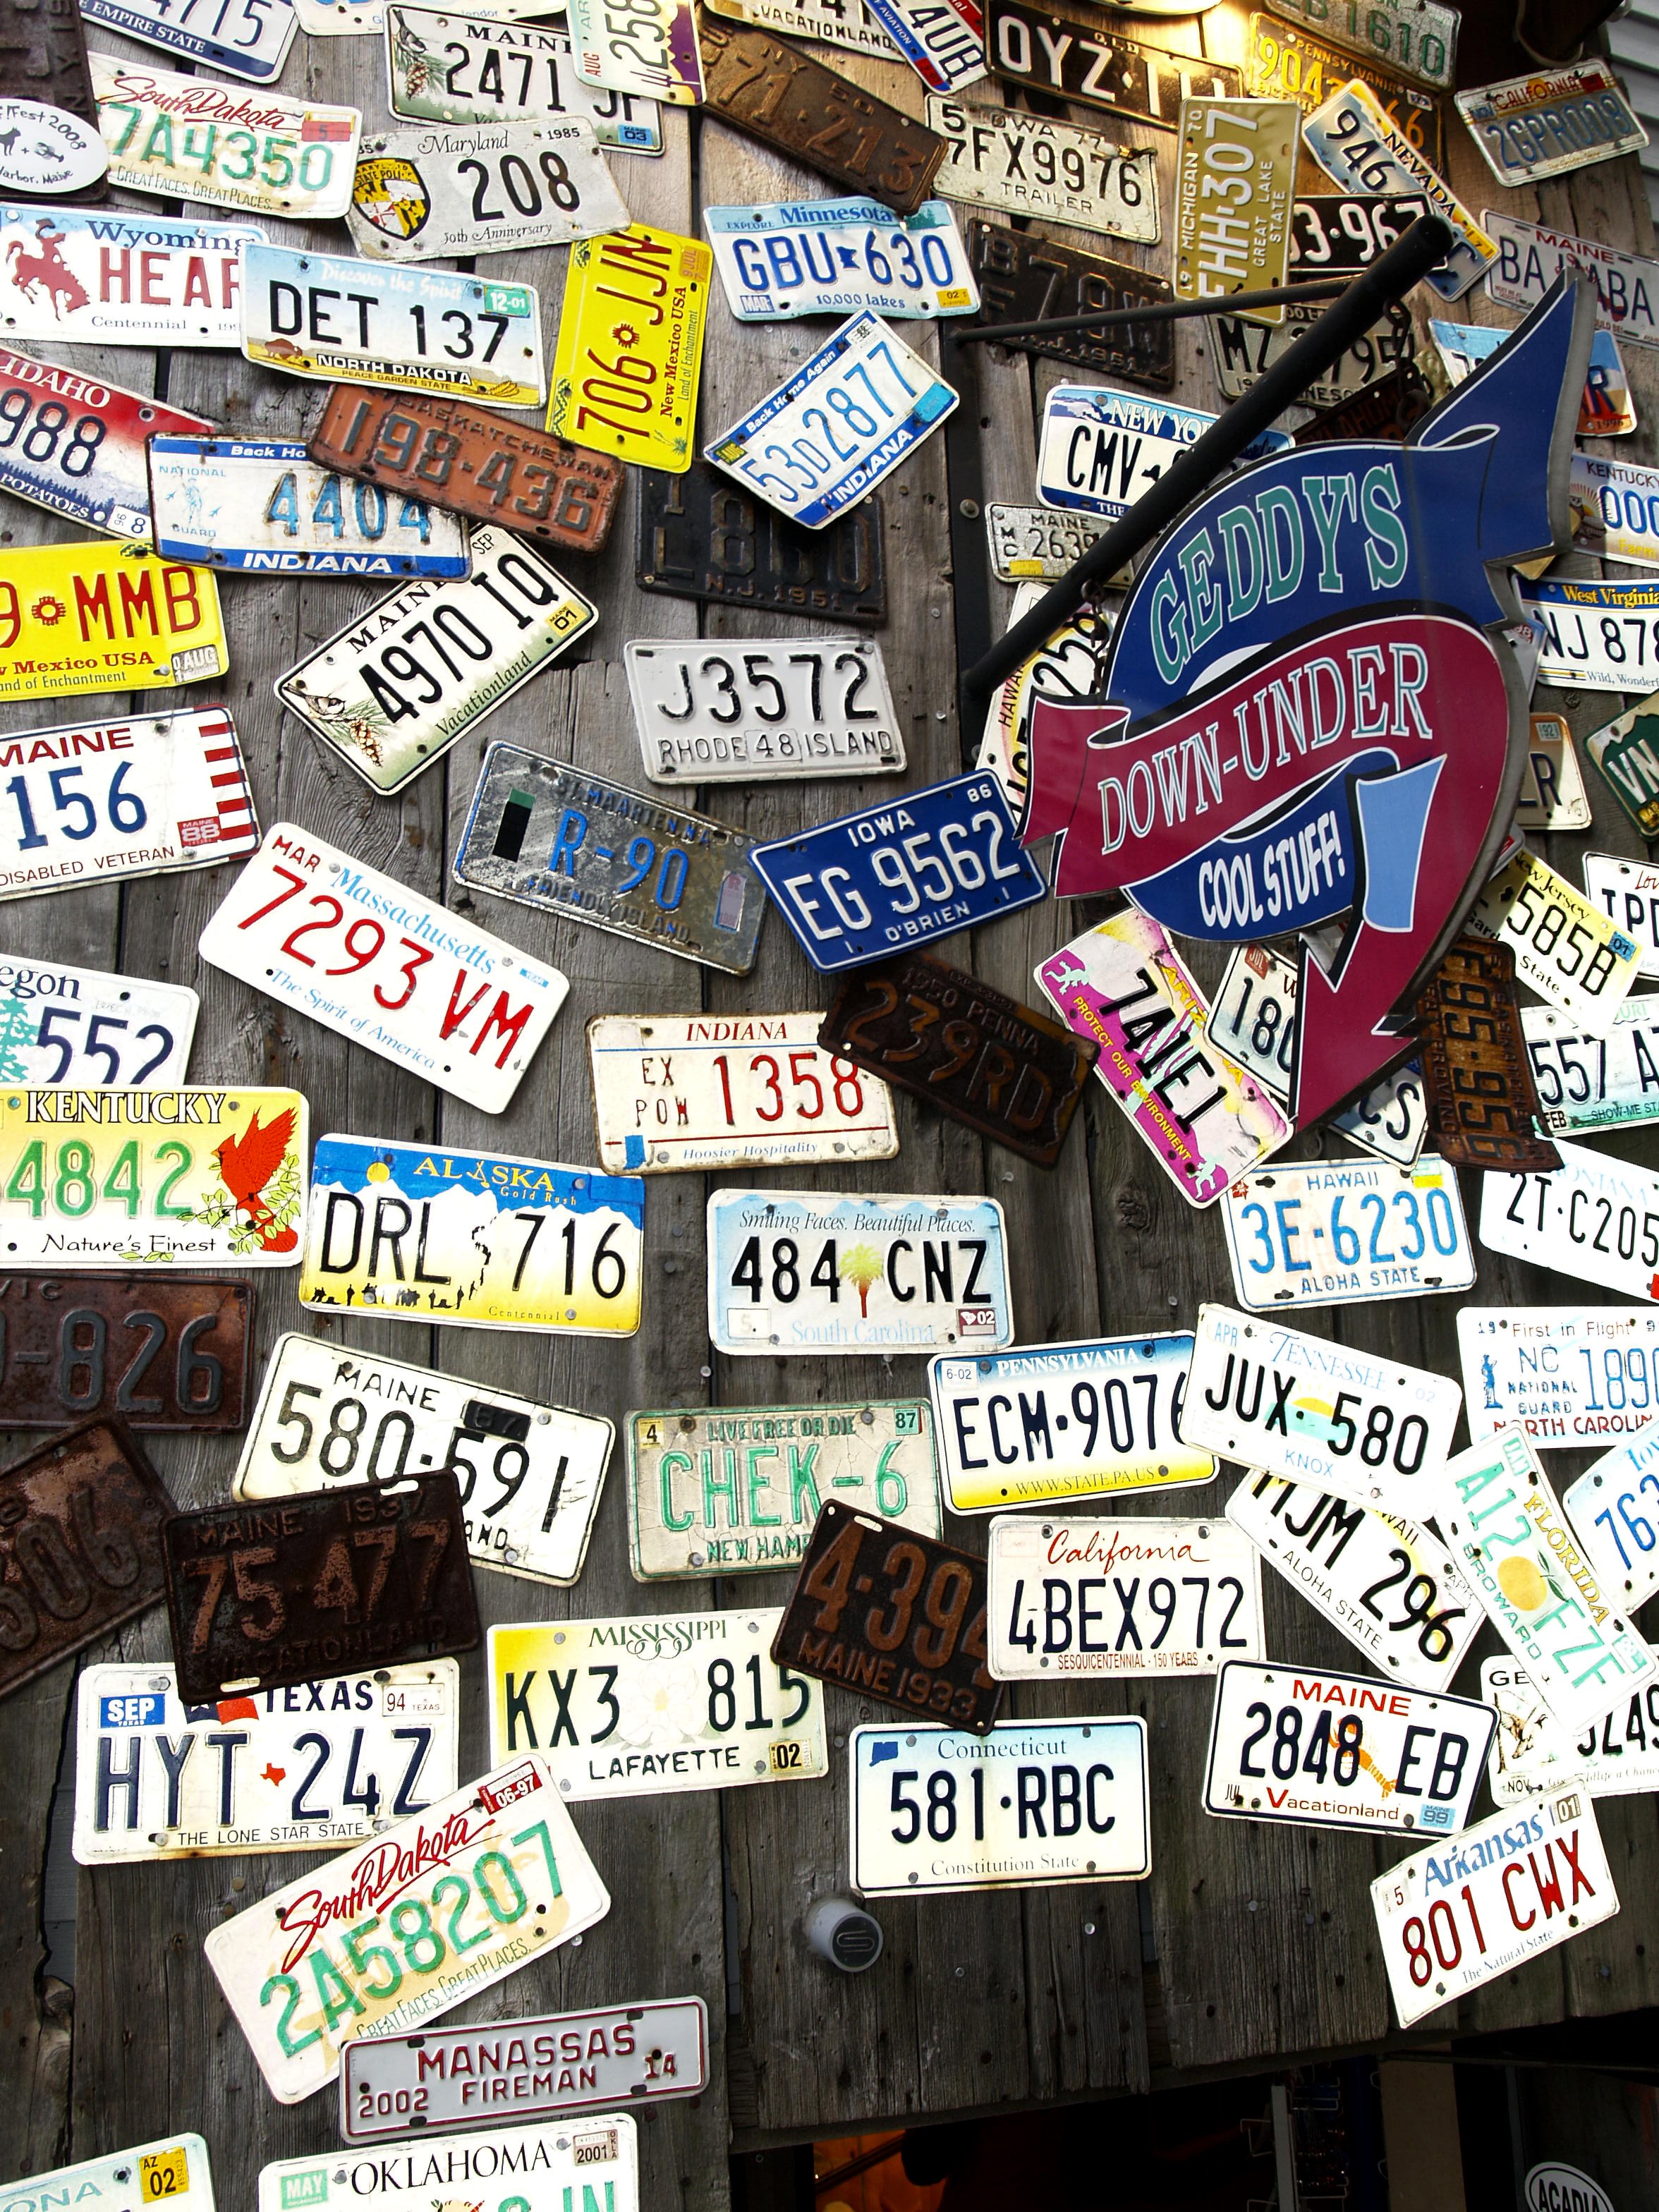
vintage, texture, wall, advertising, steel, sign, rust, pattern, store, collection, square, metal, industrial, decor, material, surface, sheet, art, numbers, design, advertisement, decorative, signs, plaque, generalstore, comics, panel, states, aluminum, plates, armor, layout, car tags